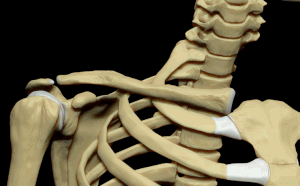
Clavicula
Computergenereret billeder, der viser Clavicula i 3d.
Clavicula er den latinske betegnelse for nøglebenet. Nøglebenet danner led med brystbenet og skulderbladets øverste knoglefremspring.